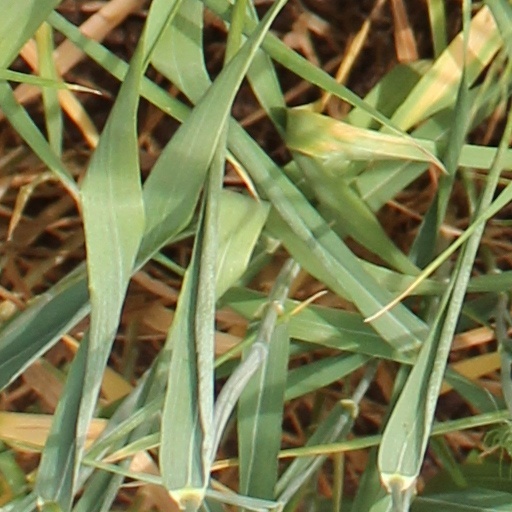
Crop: wheat